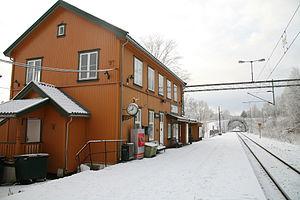
La gare de Røyken est une gare ferroviaire de la ligne de Spikkestad située dans la commune de Røyken. La gare est à 117 m d'altitude, c'est le point culminant de la ligne.